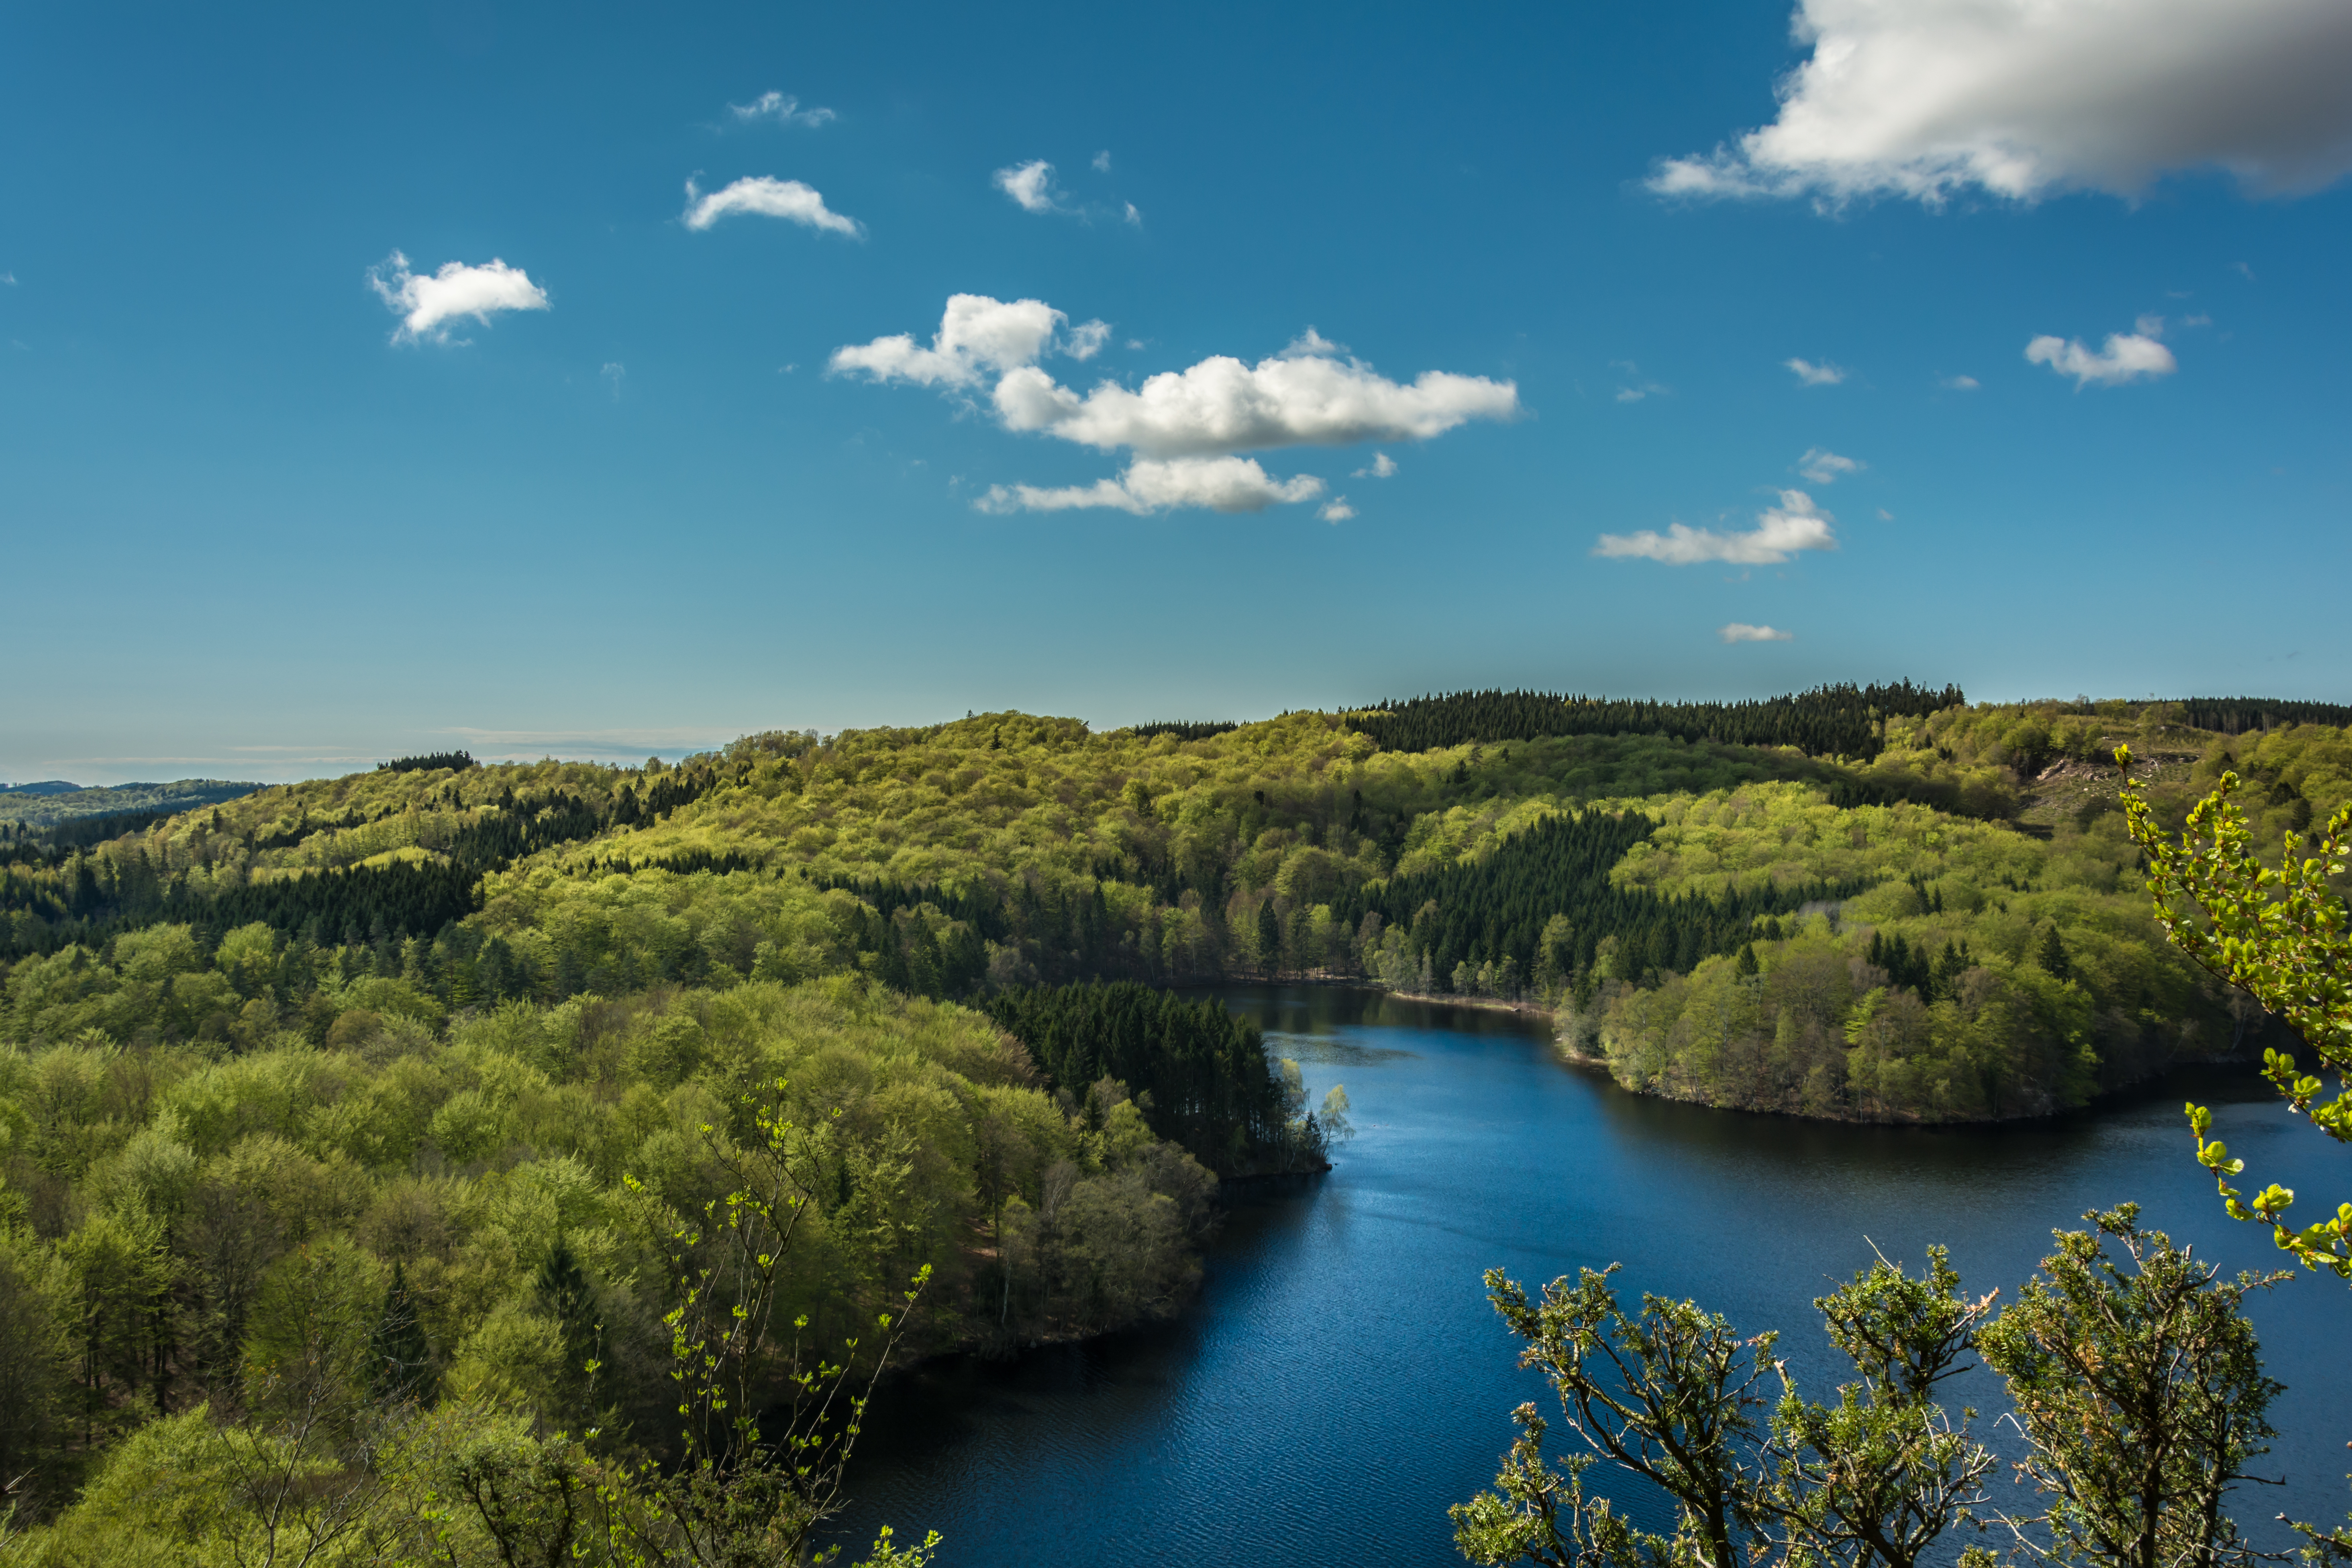
landscape, sea, tree, water, nature, forest, wilderness, mountain, cloud, sky, hill, lake, river, reflection, reservoir, body of water, clouds, loch, ecosystem, tress, geographical feature